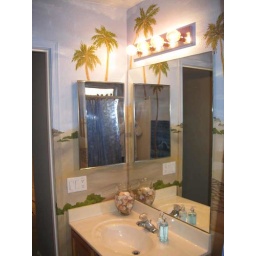
This fun beach bathroom really transports you to a spot in the middle of the beach.